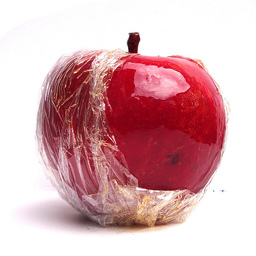
Label: Apple